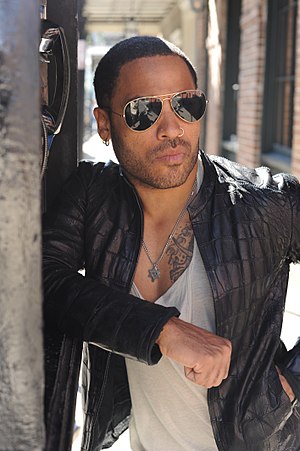
Lenny Kravitz
Leonard Albert Kravitz, kendt som Lenny Kravitz, er en amerikansk singer-songwriter, Multi-instrumentalist, skuespiller og producer. Kravitz' stil inkorporerer elementer af rock, soul, funk, reggae, hård rock, psykedelisk rock, folk og ballader, han er meget inspireret af 60'erne og 70'erne, og derfor bliver han ofte benævnt som retrorockeren.